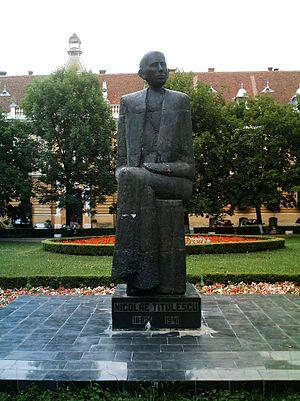
Nicolae Titulescu, né le 4 mars 1882 à Craiova et mort le 17 mars 1941 à Cannes, est un diplomate et homme politique roumain. Il fut deux fois président de l'Assemblée nationale de la Société des Nations avant la Seconde Guerre mondiale.